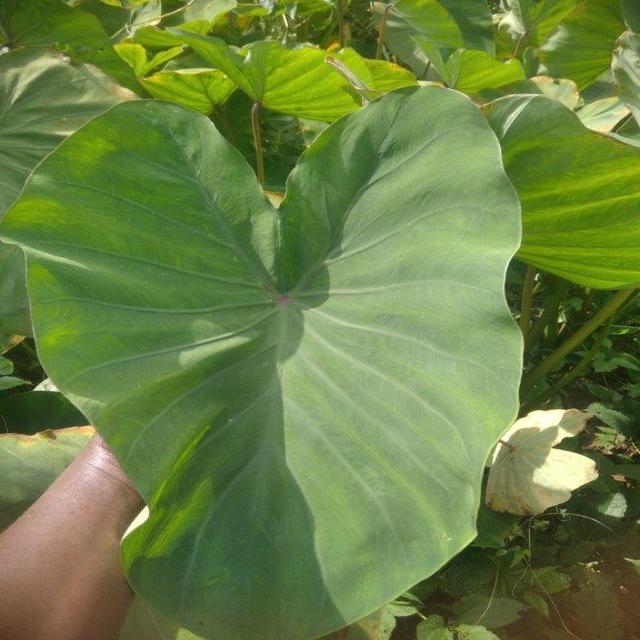
Label: Healthy